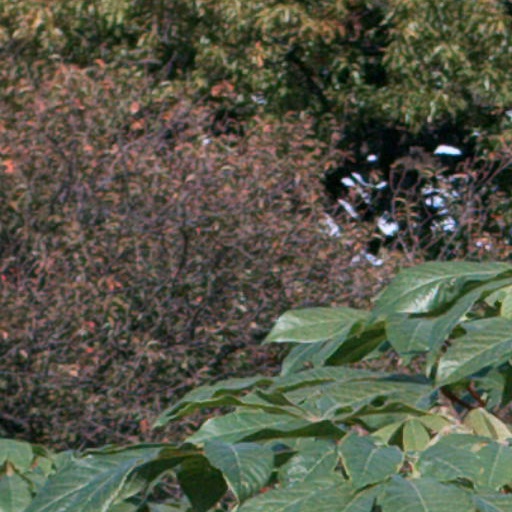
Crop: cassava